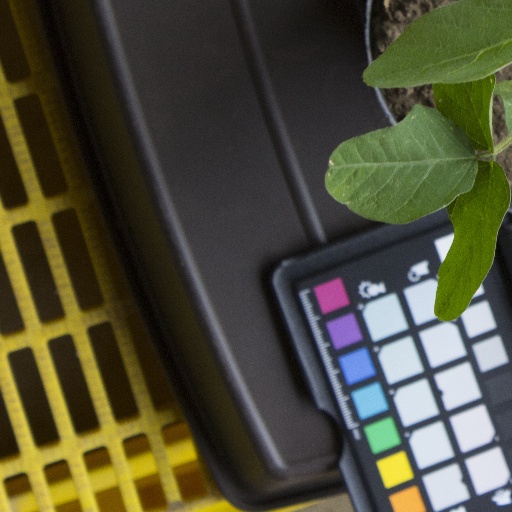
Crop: soybean